Vincent Masingue

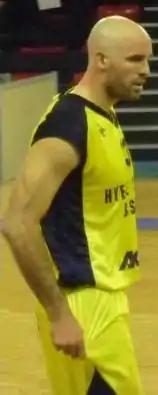
Vincent Masingue during the Pro A Championship Game against ASVEL in January 2009

Vincent Masingue, born 31 January 1976 in Saint-Martin-d'Hères, Isère, is a French former professional basketball player, who plays at N°5 (2.05 m).